Adam Freeland

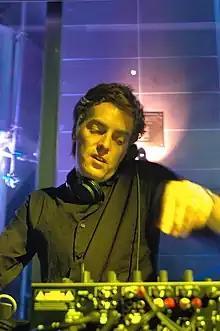

Adam Freeland (born 7 August 1973) is an English record producer and DJ. He is also the owner and creative director of the record label Marine Parade, which has released material by artists including Evil Nine, ILS, Alex Metric and Jape. Born in Welwyn Garden City, Hertfordshire, England, he first began DJing in 1991, originally mixing deep house and later drum and bass. After becoming an in-demand DJ around Britain, he released his first mix album "Coastal Breaks" (1996) and formed the electronic music duo Tsunami One with Kevin Beber. From 1999 to 2001, Freeland hosted a show on Friday night on London's Kiss 100 FM. In 2000, he released his debut studio album, "Now & Them".